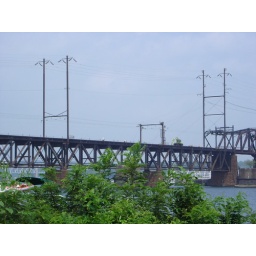
Amtrak work equipment rehabbing the Susquehanna river bridge in Havre de Grace, MD.